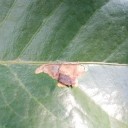
Label: Miner